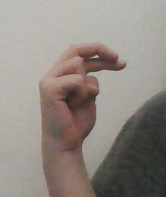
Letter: zay